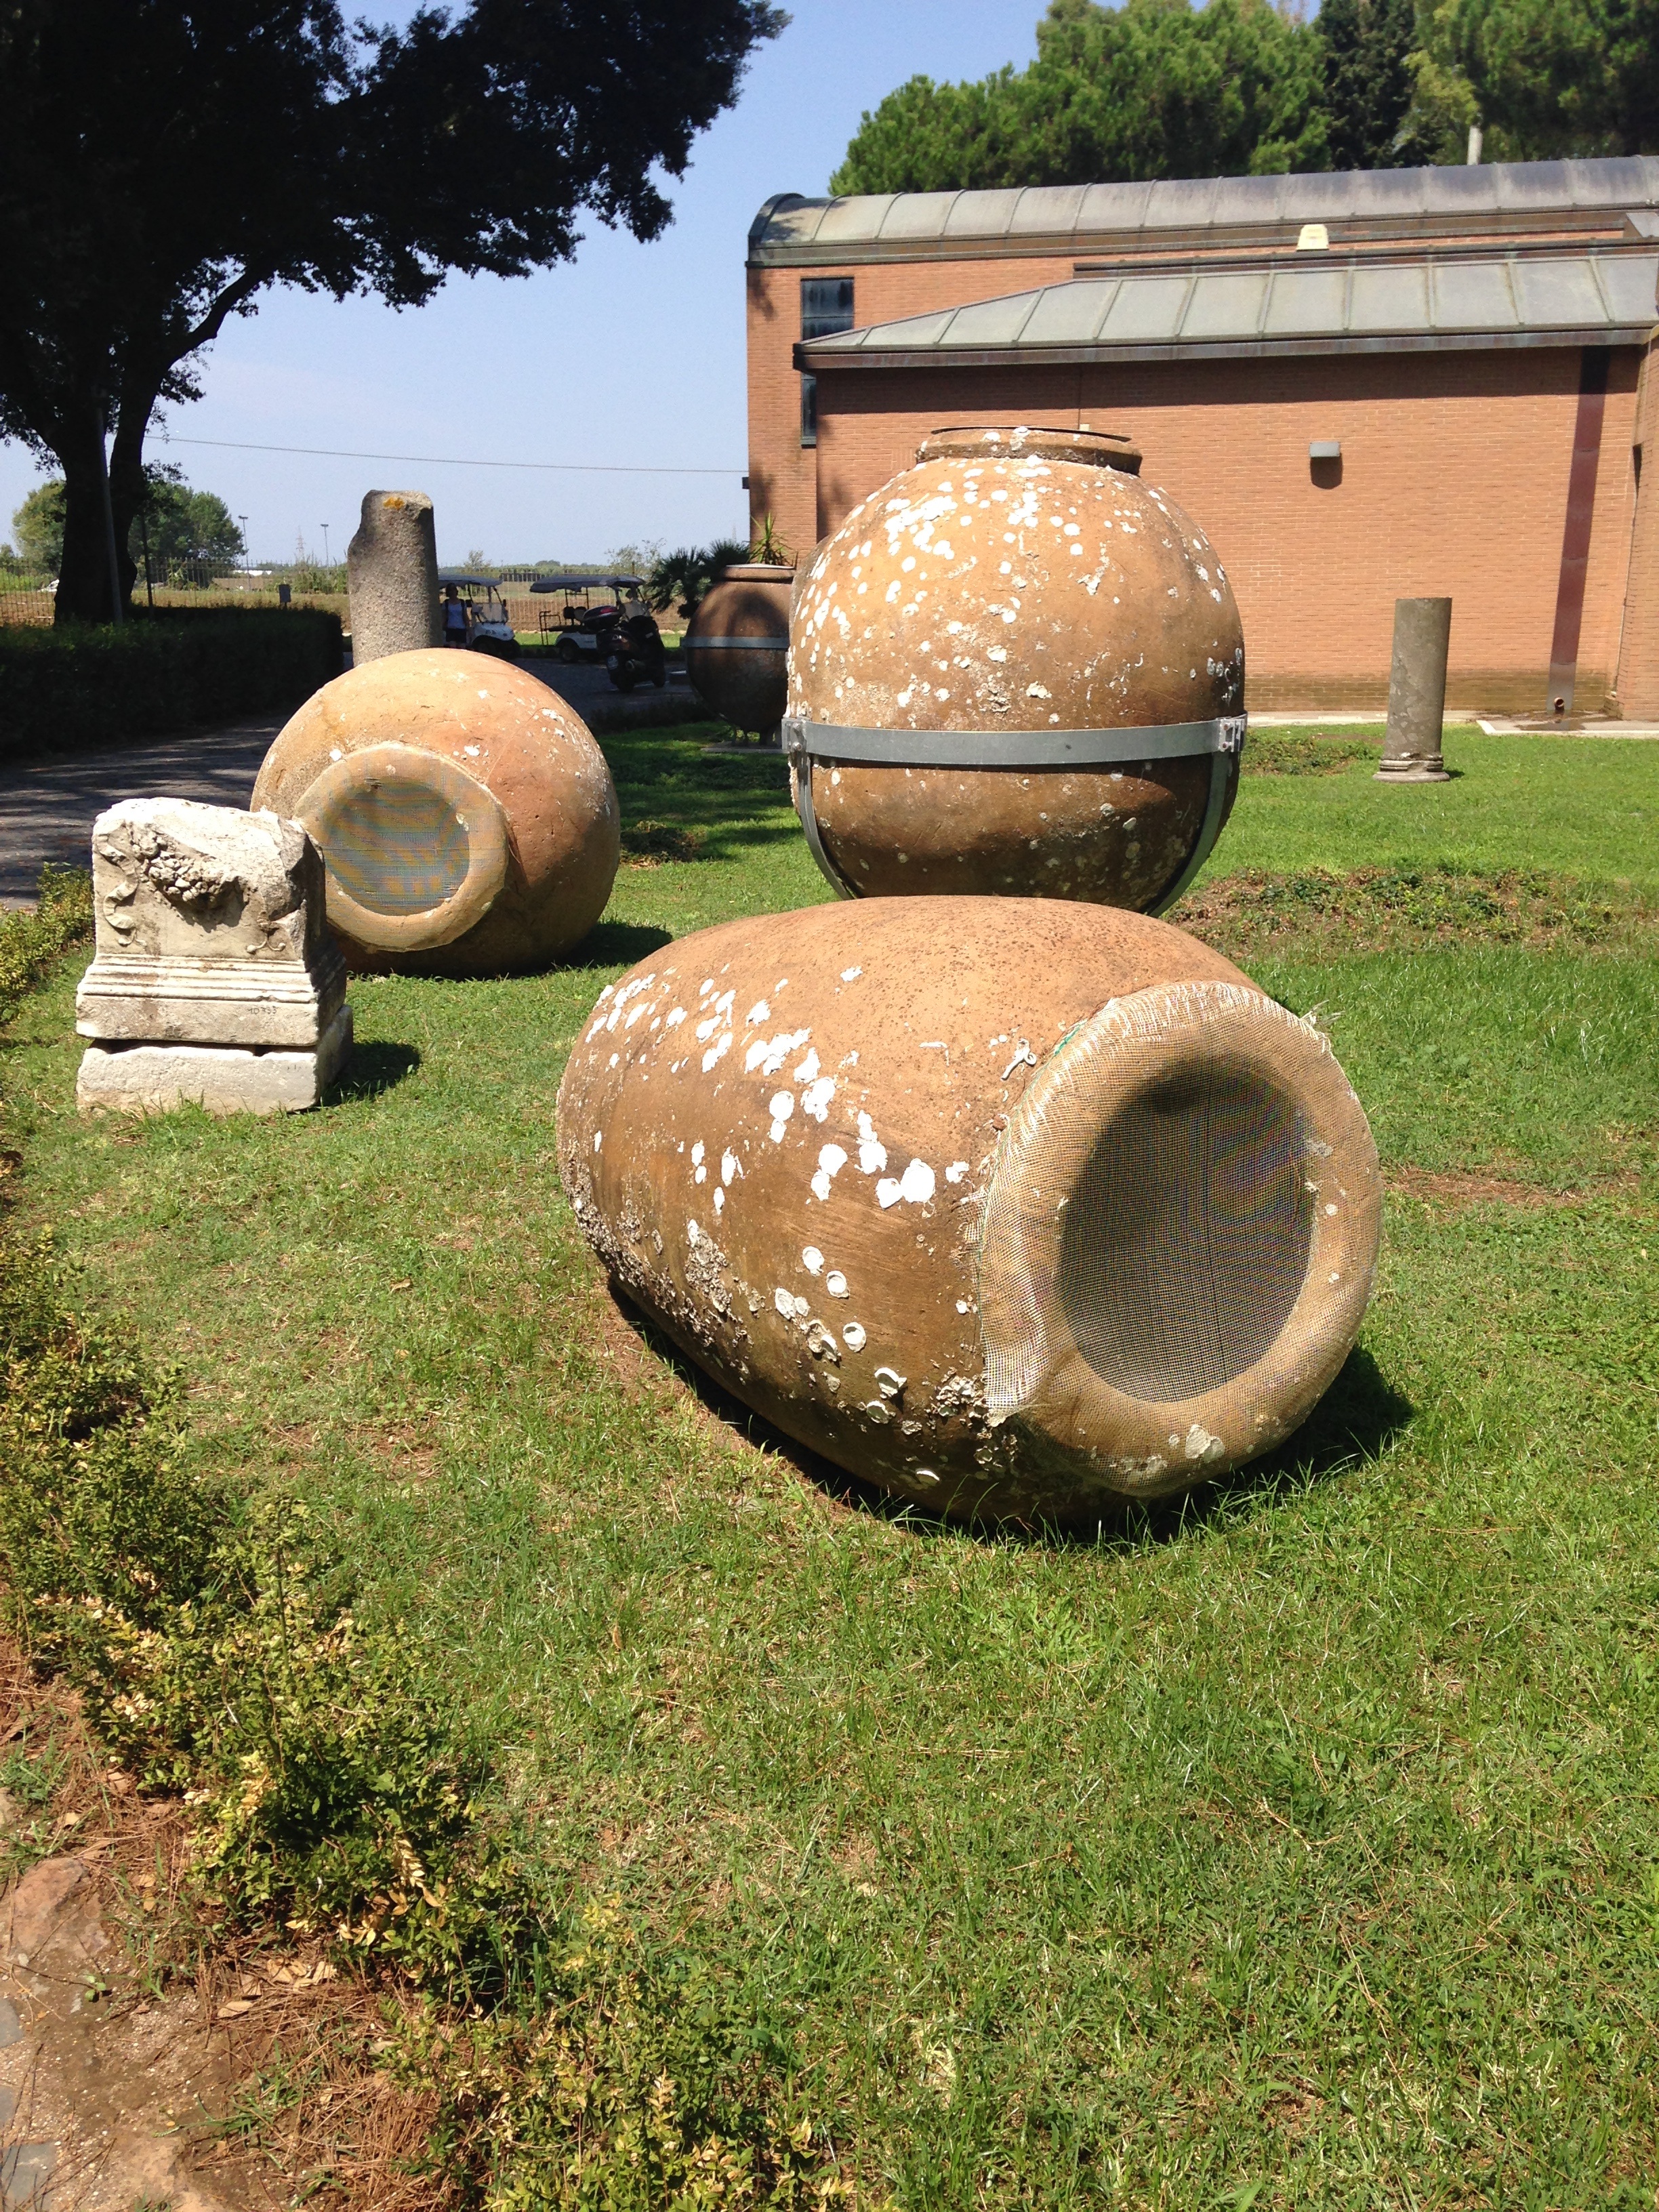
tree, grass, wood, lawn, backyard, garden, sculpture, yard, ancient times, amphorae, wine barrel, etruscan, man made object